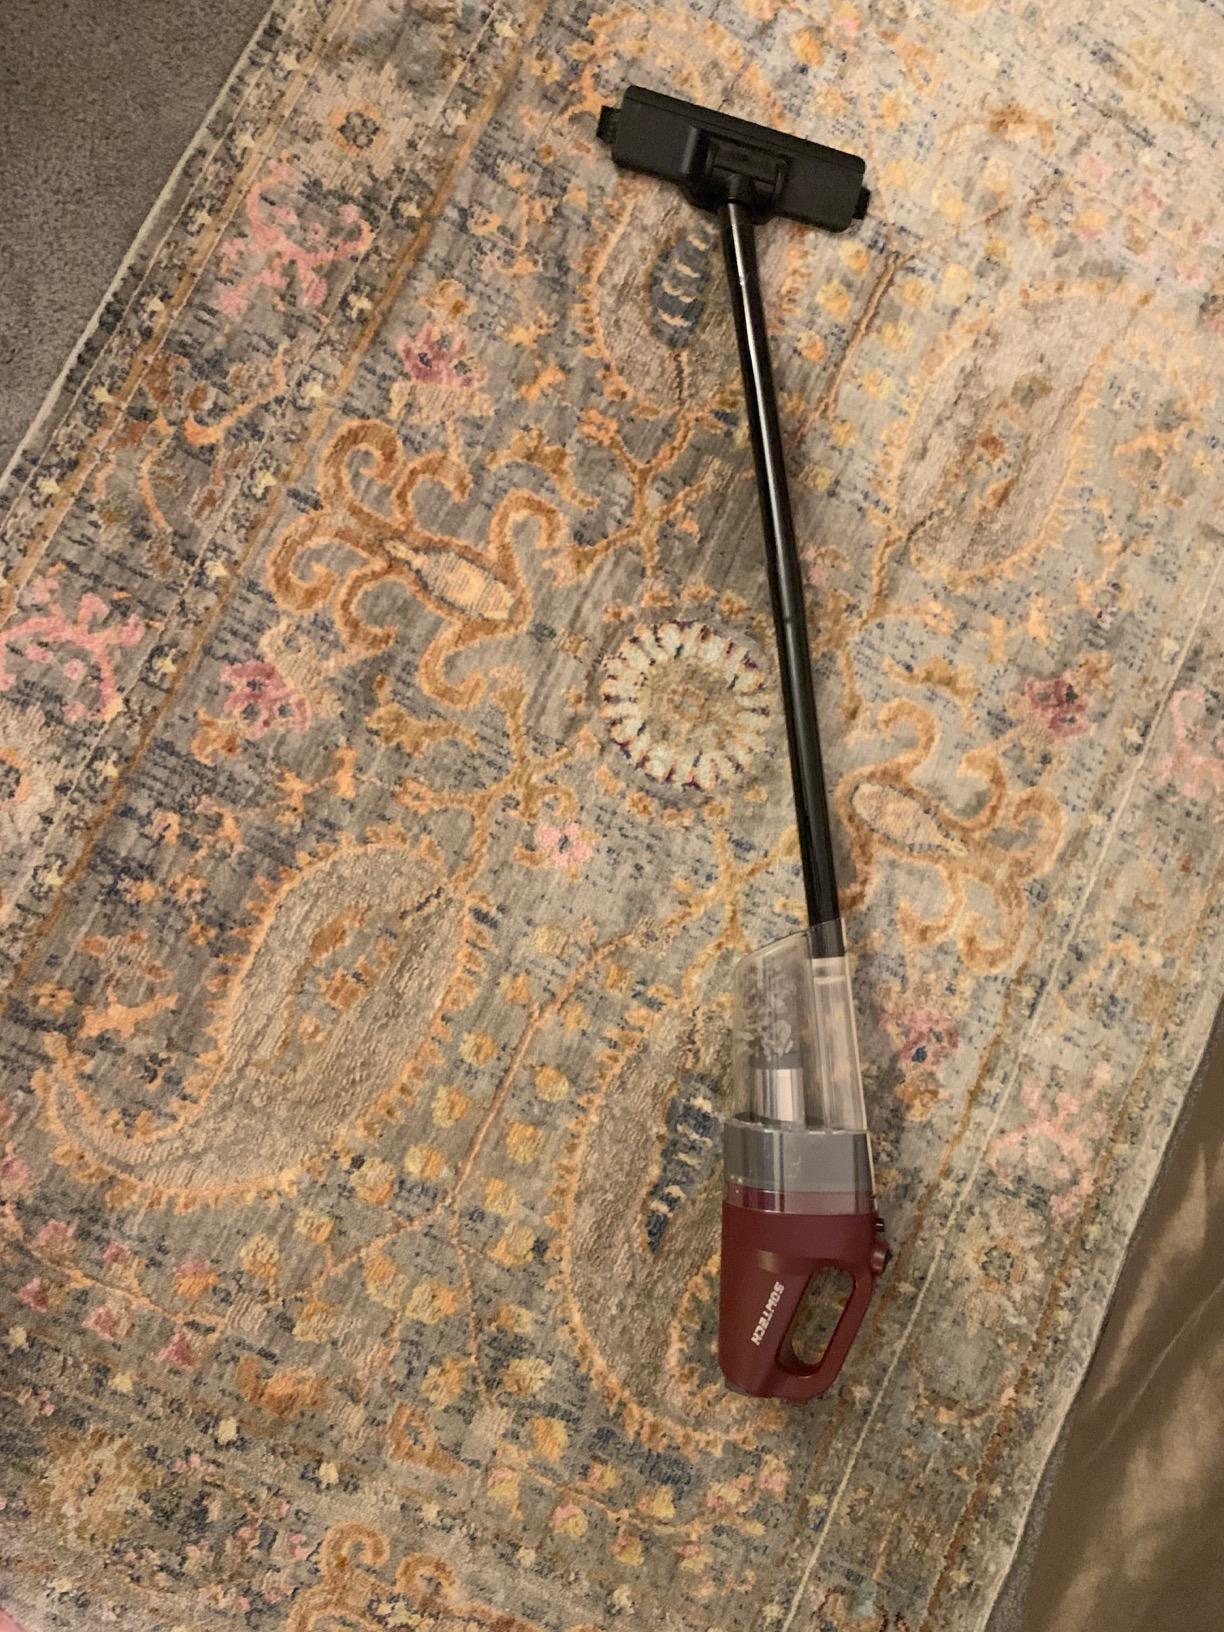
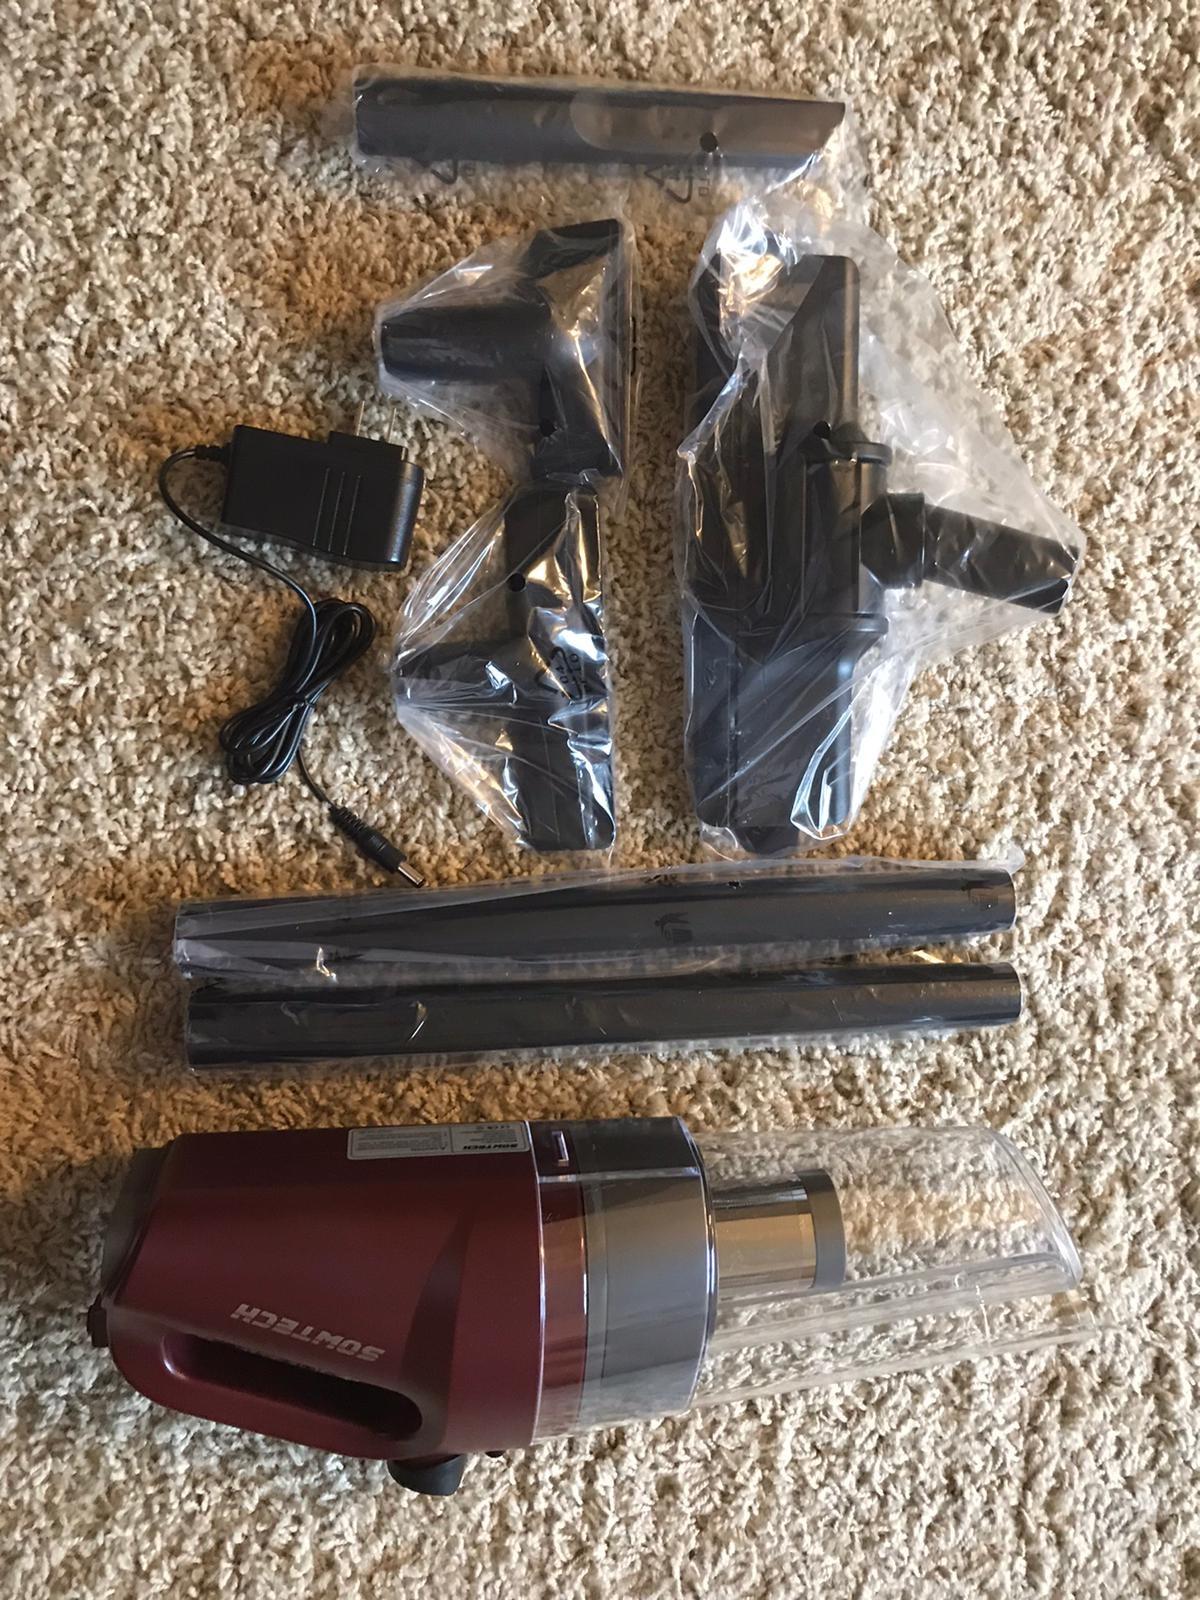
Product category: items_vacuum
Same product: yes